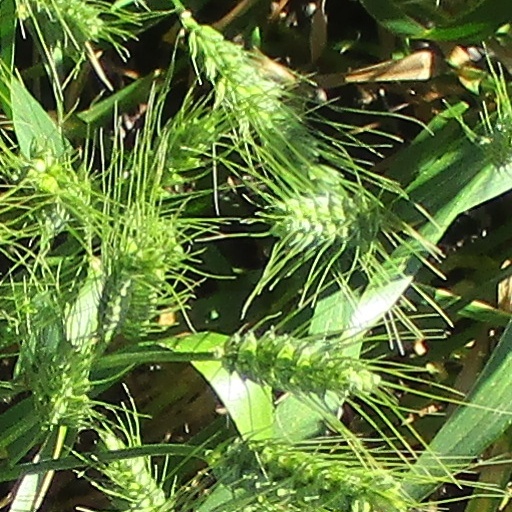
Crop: wheat